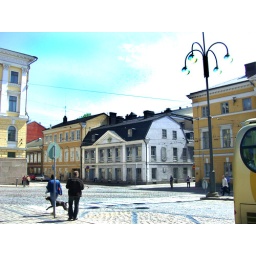
The oldest building in the Senate square - a merchant's house